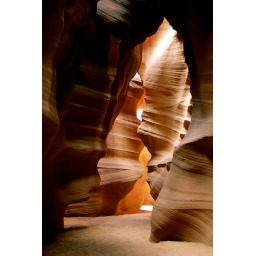
Antelope canyon, arizona. known as a slot canyon carved. by water over time